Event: Nepal Earthquake
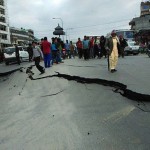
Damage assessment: damage